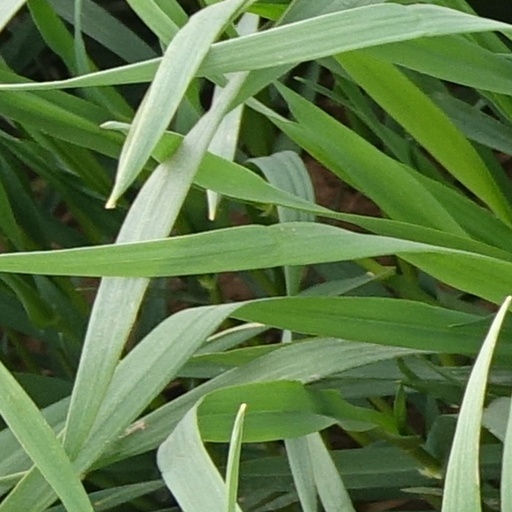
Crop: wheat